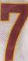
Number: 7